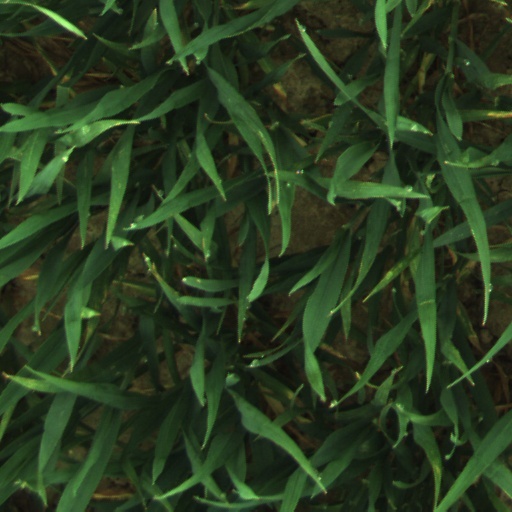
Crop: wheat